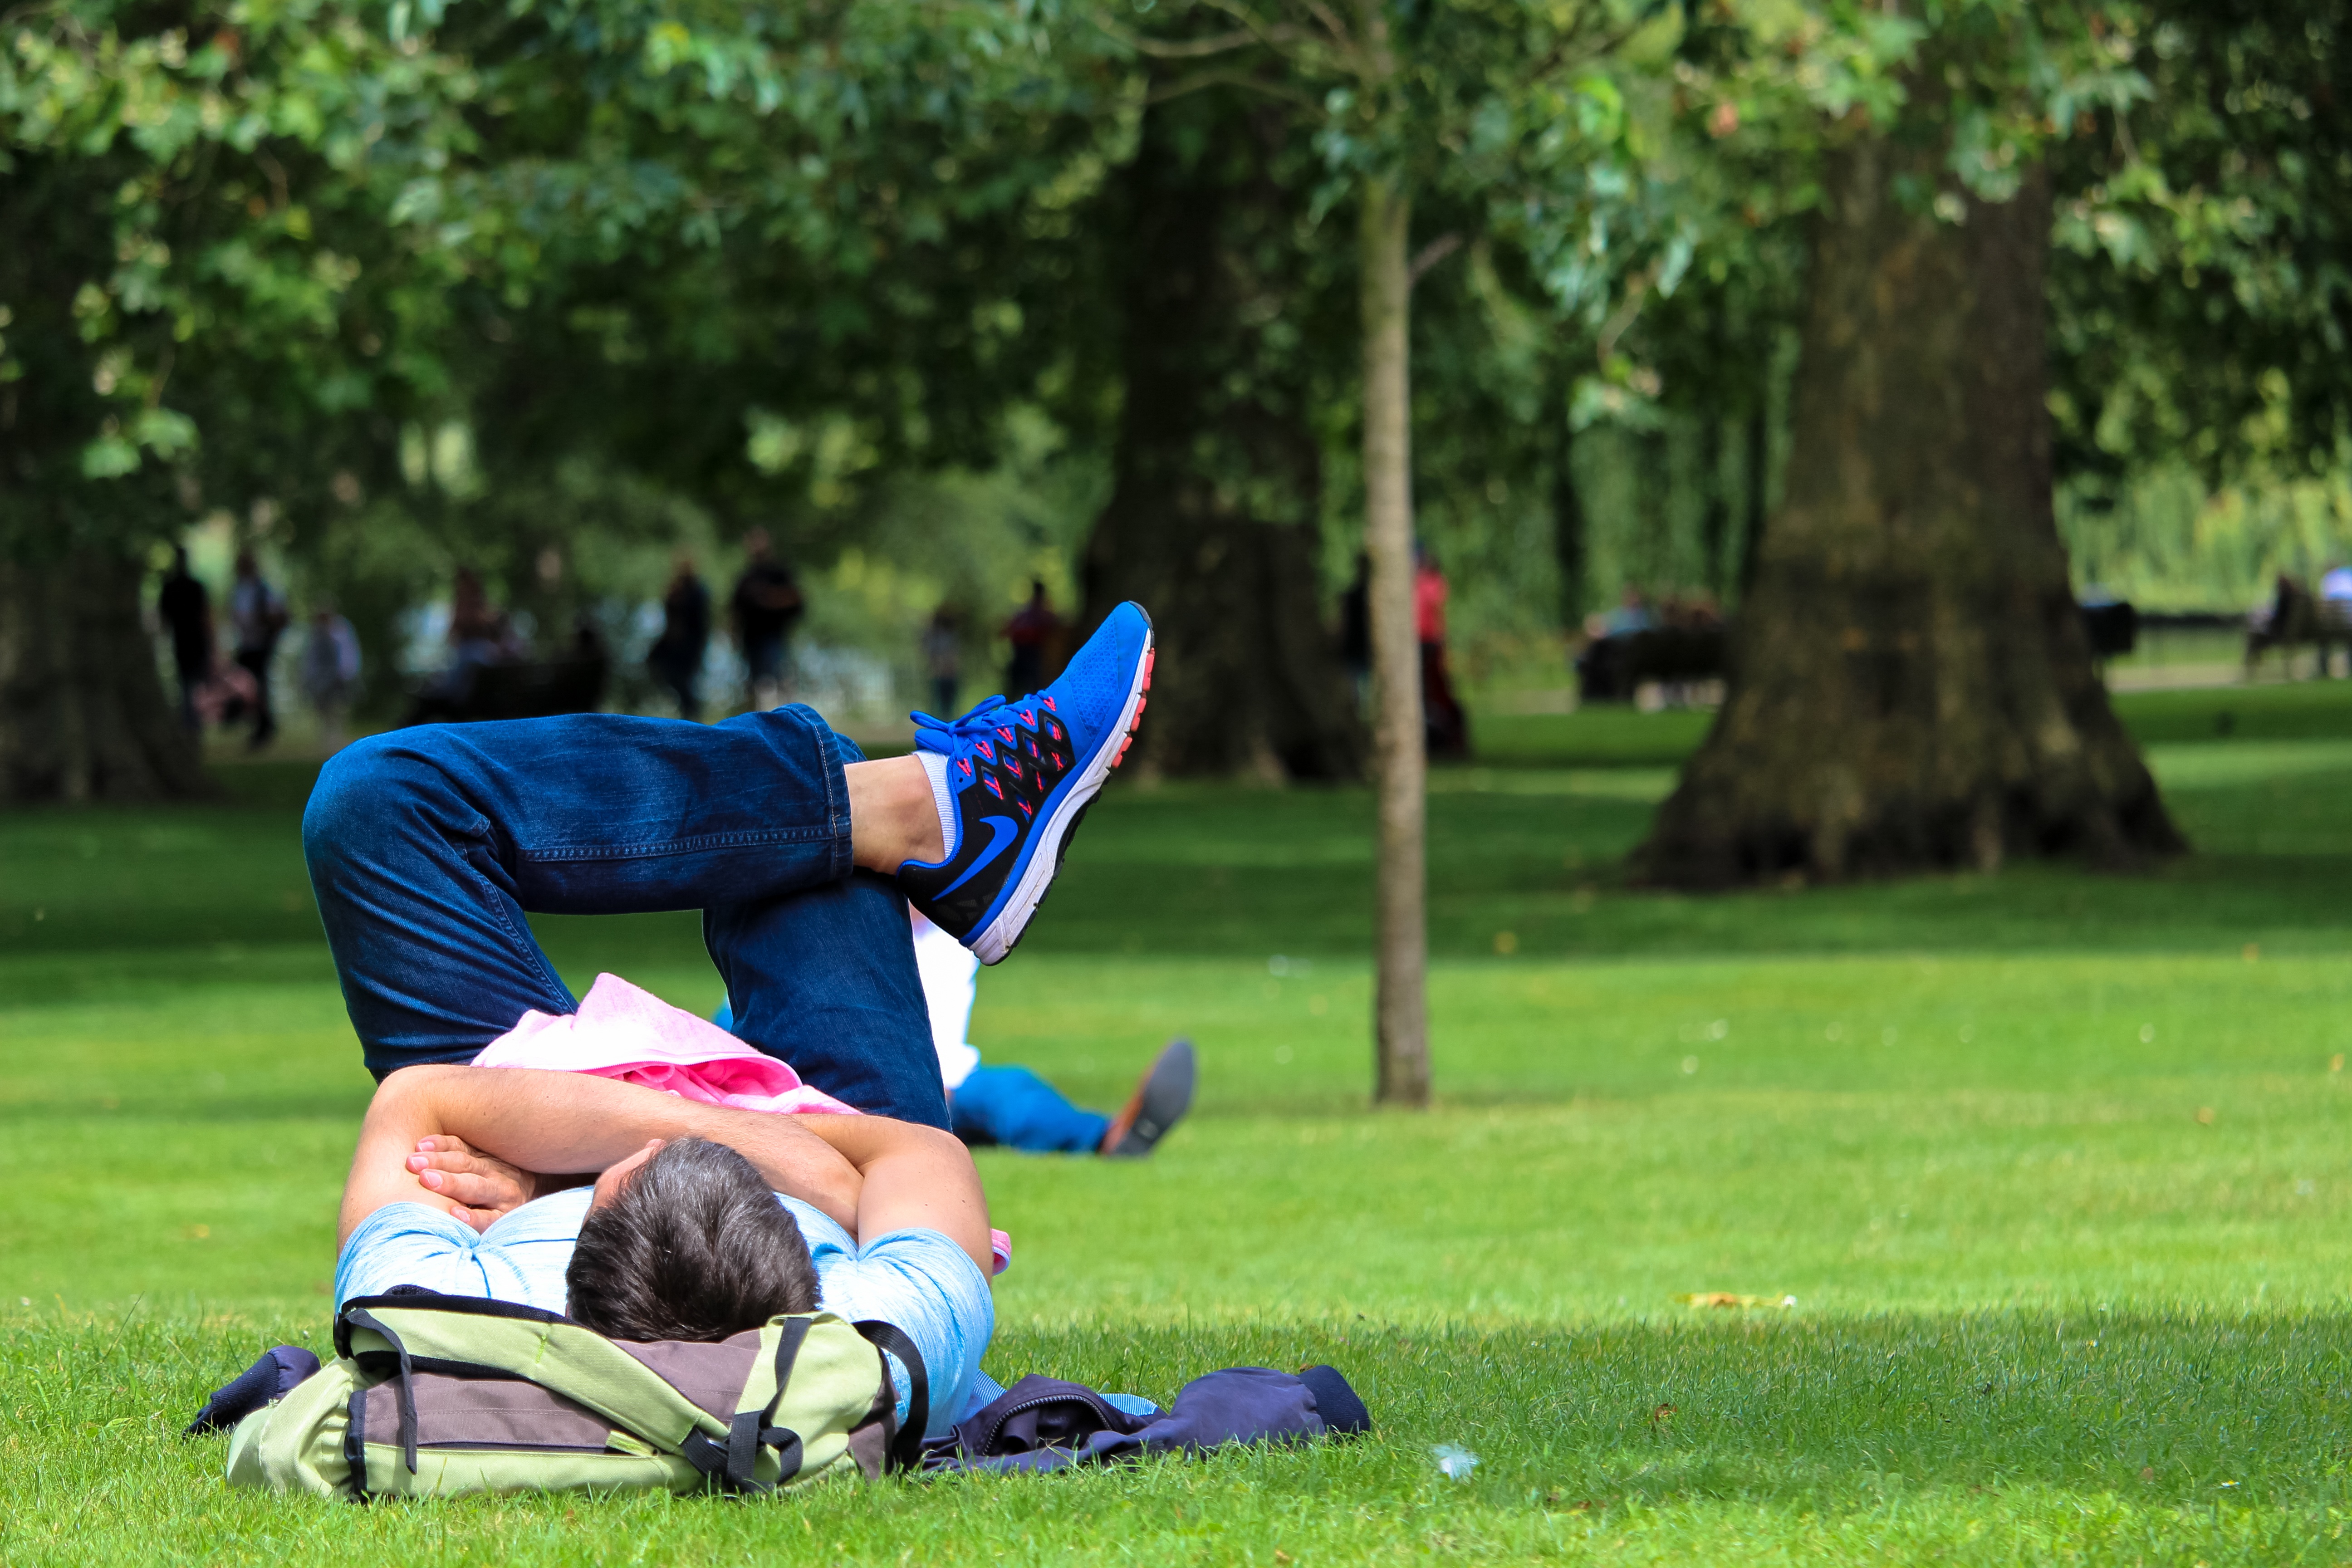
grass, lawn, play, green, player, picnic